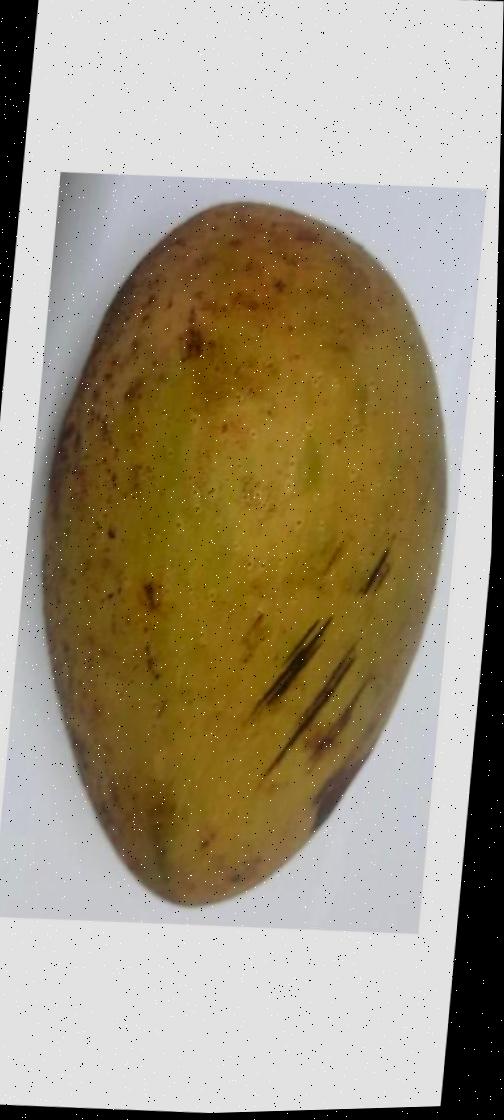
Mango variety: Ashshina Classic